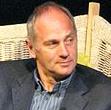
Age: 48